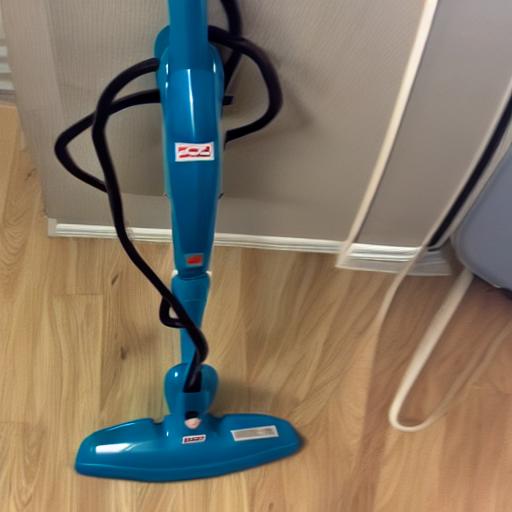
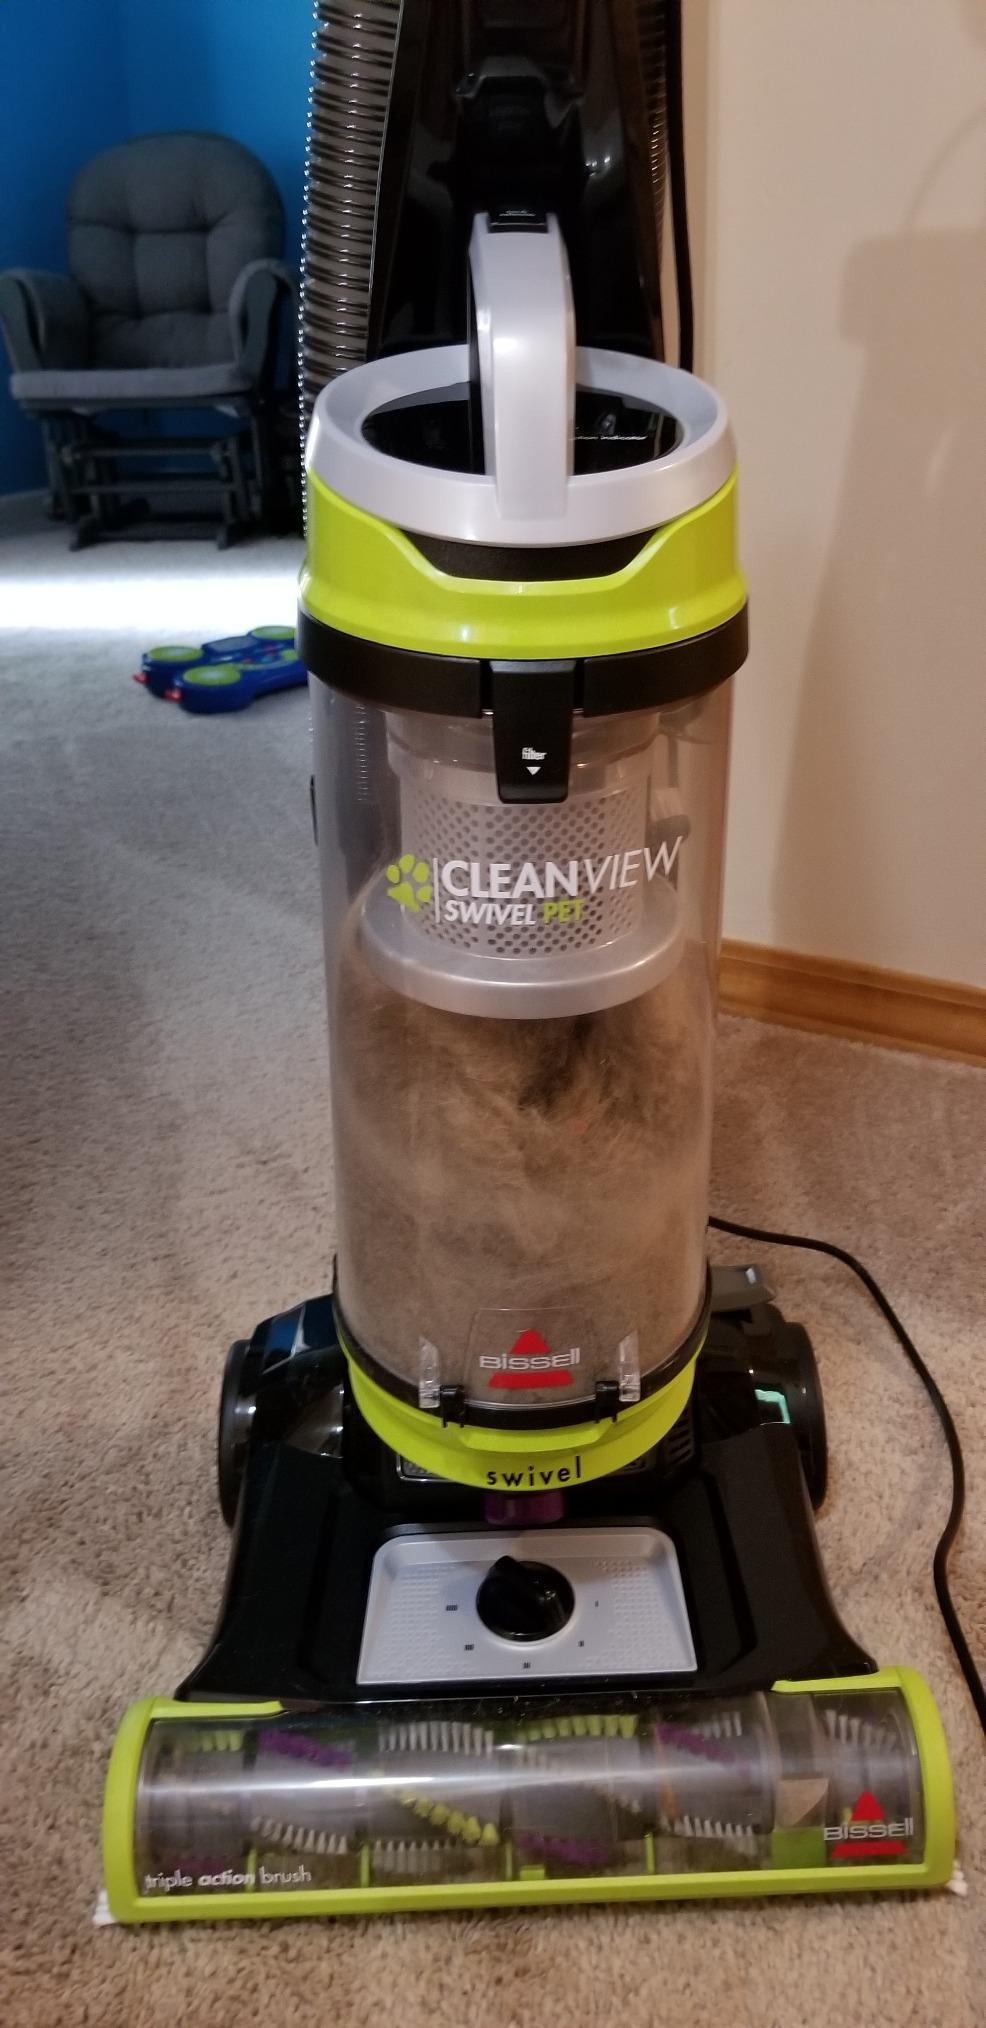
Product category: items_vacuum
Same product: no